Lat (cartoonist)

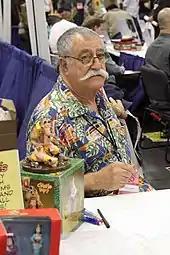
Sergio Aragonés (pictured) is an admirer of Lat and has paid tribute to him in an issue of "Groo the Wanderer".

Music has played a crucial part in Lat's life since his youth; he revealed in an interview that listening to songs such as Peggy March's "I Will Follow Him" and Paul & Paula's "Hey Paula" helped him learn English. Listening to music had also become an important ritual in his work, providing him with inspiration in his art. When he sketches "fashionable girls", he puts on Paul McCartney's tracks, and switches to Indonesian gamelan when he needs to draw intricate details. He enjoys pop music, particularly rock music of the 1950s and 60s, listening to The Beatles, Bob Dylan, and Elvis Presley. Lat is also partial to country music, and to singers such as Hank Williams and Roy Rogers because he finds their tunes "humble". His enjoyment of music is more than a passive interest; he is proficient with the guitar and piano, and can play them by ear.